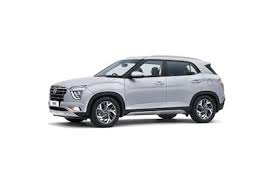
Label: noambulance